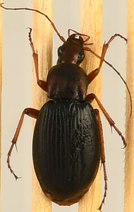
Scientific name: Chlaenius aestivus
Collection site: Smithsonian Environmental Research Center NEON (SERC), plot SERC_002